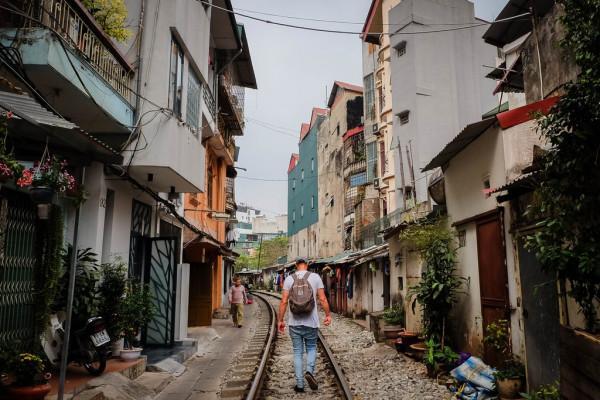
có một chiếc xe được dựng ở gần đường ray